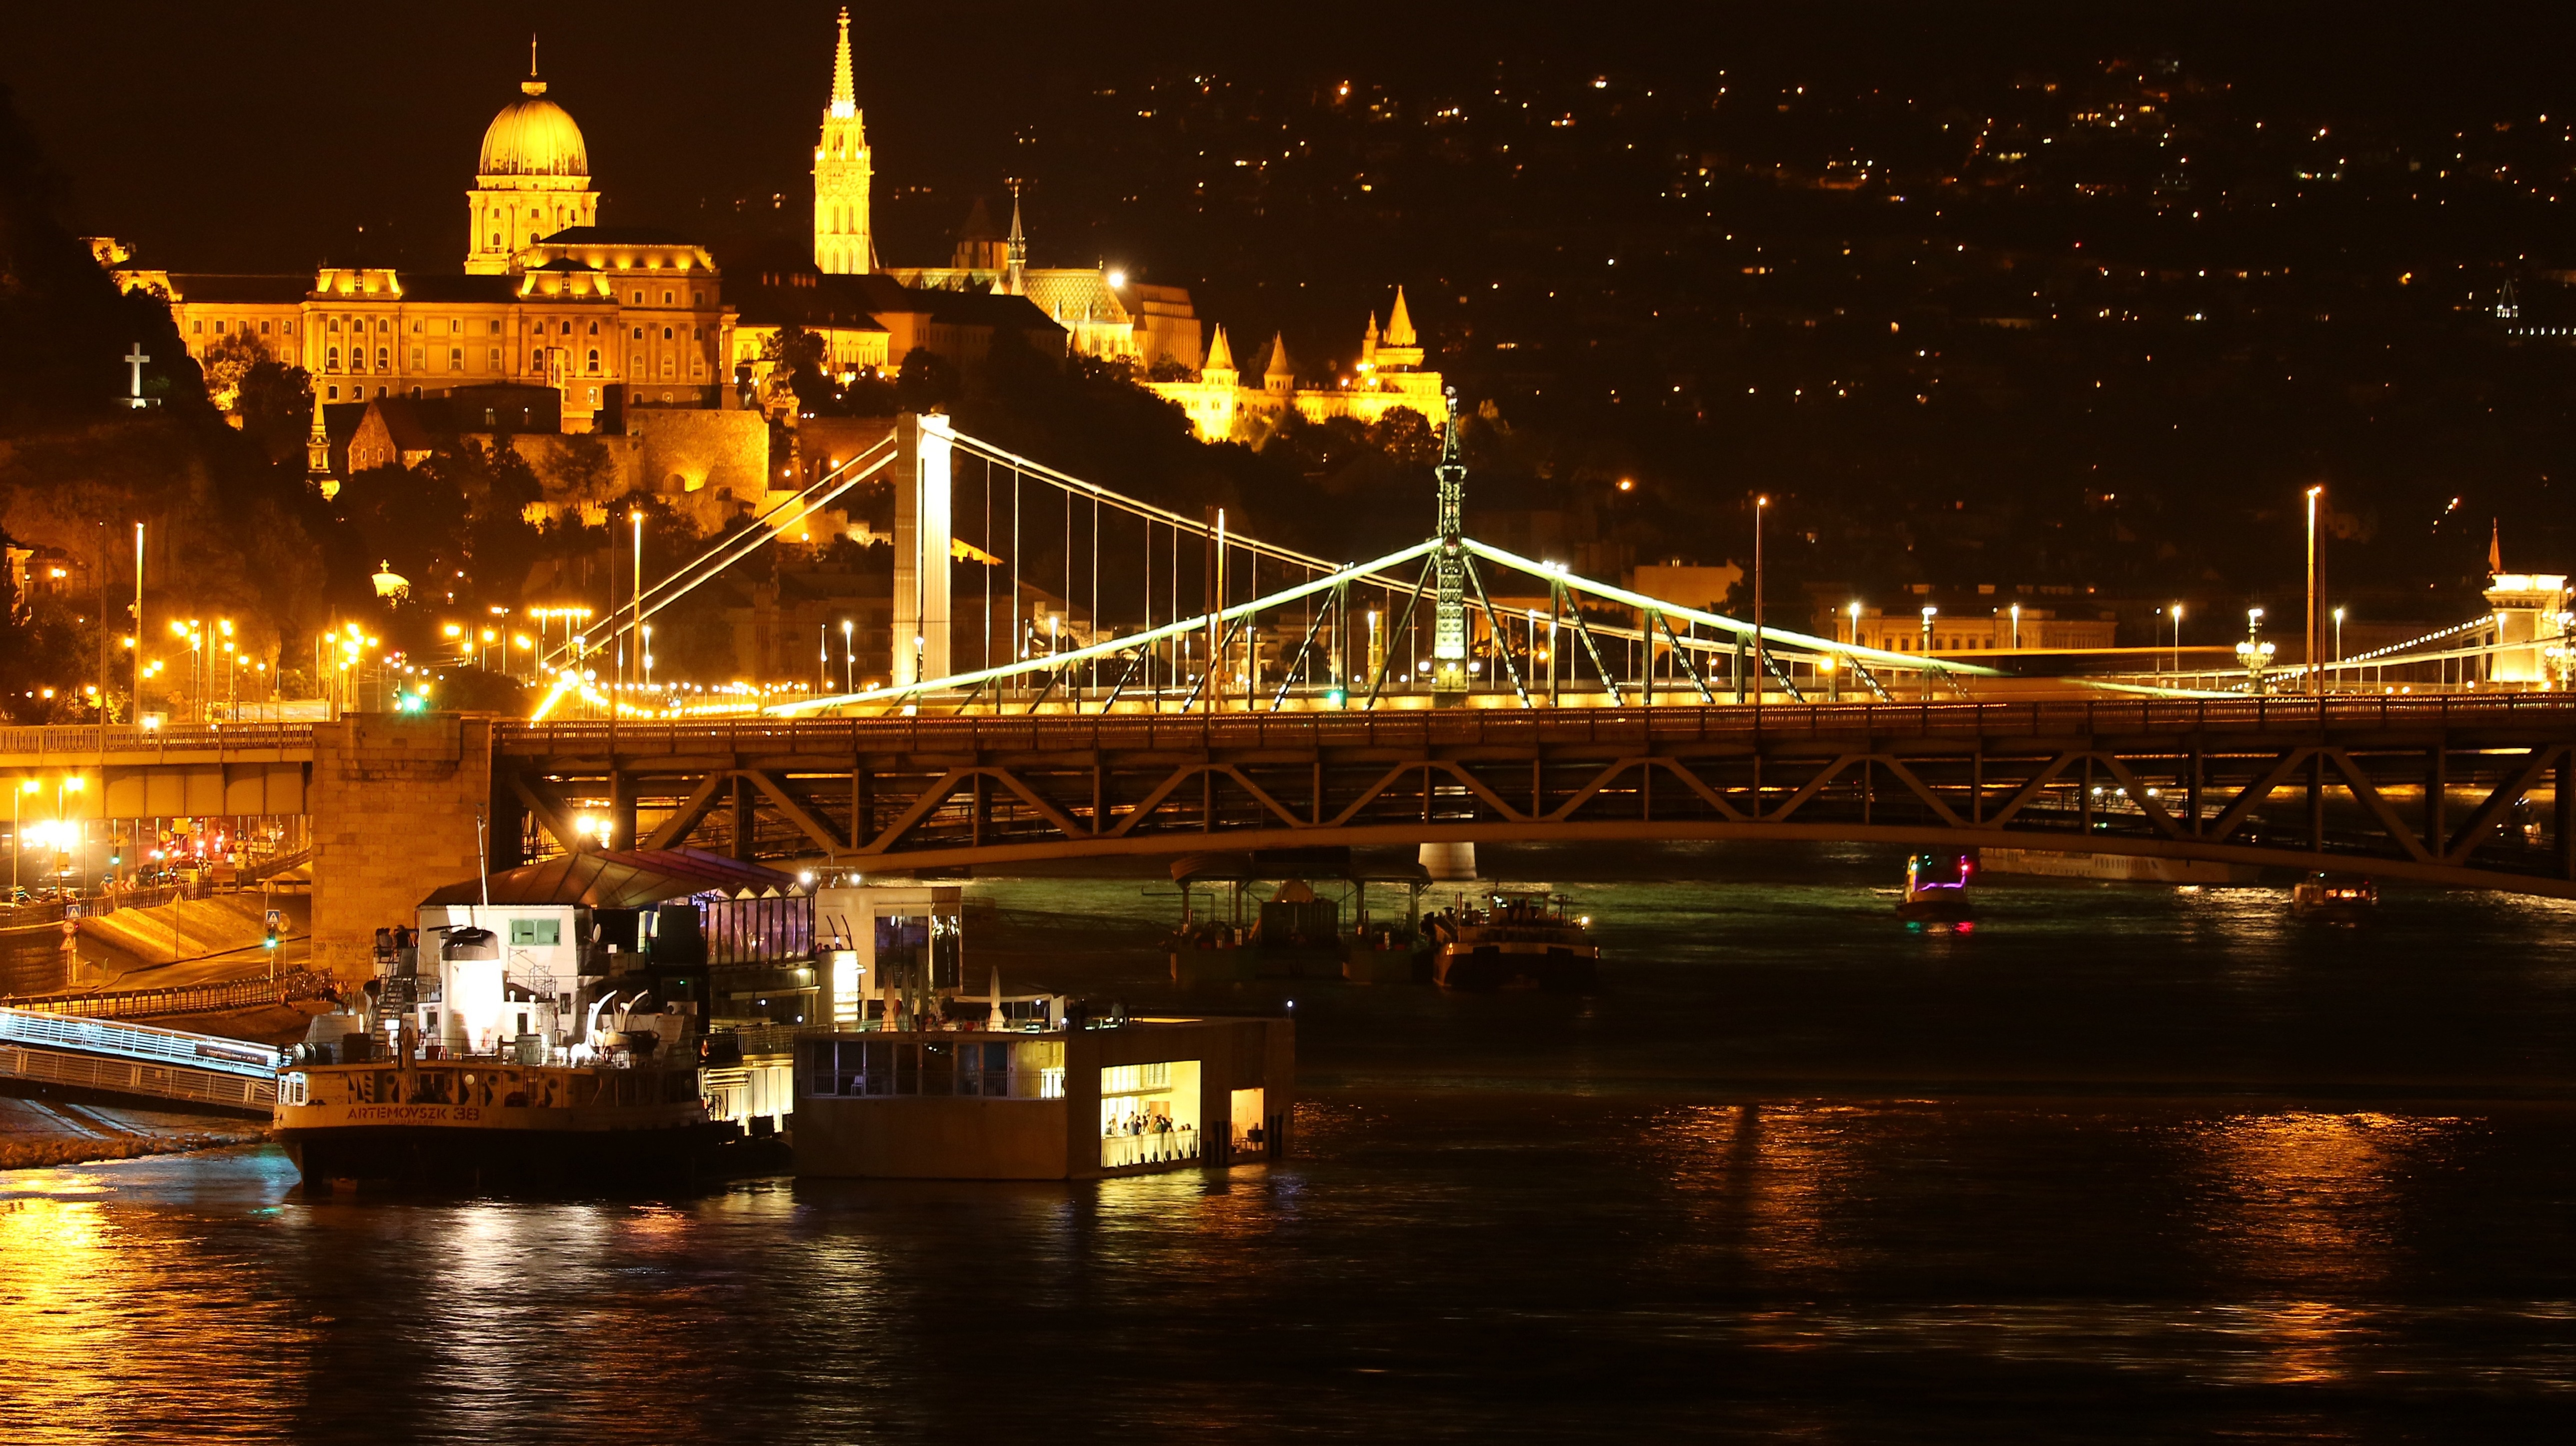
architecture, bridge, night, city, river, cityscape, dusk, evening, reflection, landmark, lighting, at night, in the evening, capital, lights, danube, buildings, budapest, scape, chain bridge, night picture